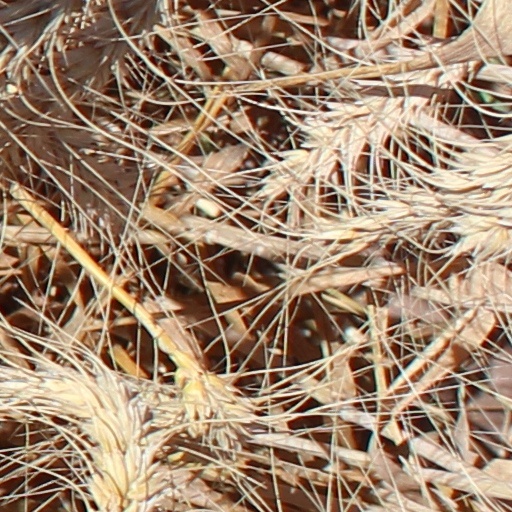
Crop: wheat